Murder of Marion Crofts

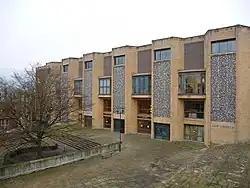
Winchester Crown Court. Jasinskyj was brought to trial at this location in April 2002.

One week after the discovery of Crofts' body, a televised reconstruction of her movements from her home to the site of her murder was broadcast nationwide in an effort to produce further eyewitnesses; this reconstruction produced several witnesses who had observed suspicious individuals and/or vehicles upon or near Laffans Road on the morning of Crofts' murder. One eyewitness had observed a dark-haired man running along Laffans Road towards Eelmoor Bridge sometime between 9:30 and 10:30 a.m. on the morning of 6 June; another witness stated she had seen a brown or maroon Mark III Ford Cortina parked on Laffans Road on 6 June and several consecutive Saturdays prior. Although this reconstruction saw ninety-seven new witness statements collected and over 100 individuals in the vicinity of the murder on 6 June—some of whom had been referenced in the reconstruction—coming forward to be eliminated from police inquiries, the perpetrator remained at large.